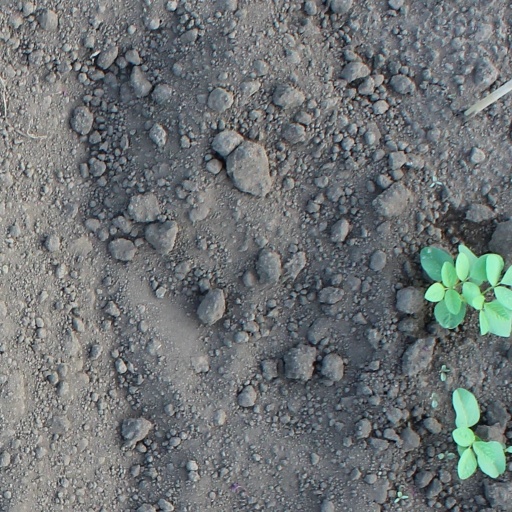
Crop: soybean